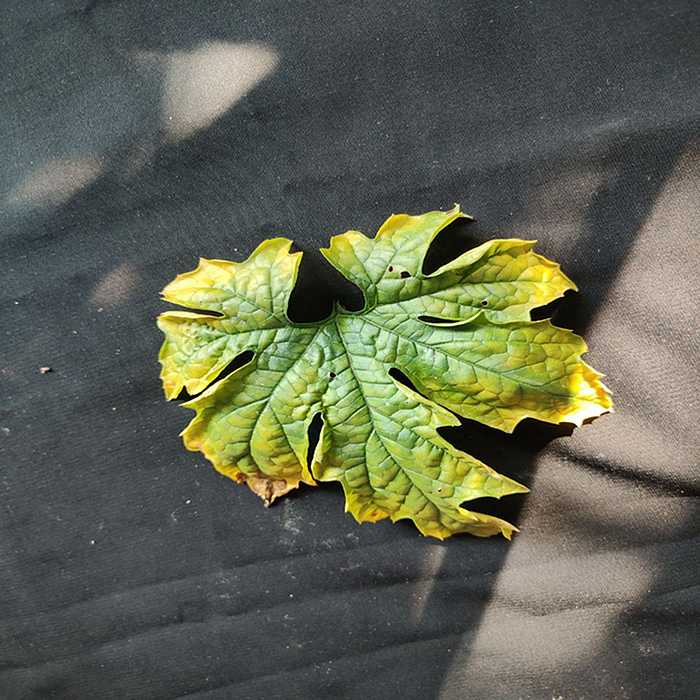
Plant: Bitter Gourd
Label: Fusarium wilt